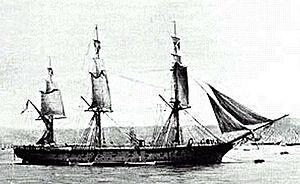
Le combat naval de Papudo s’est déroulé le 26 novembre 1865 lors de la guerre hispano-sud-américaine. Il a opposé un navire chilien et un navire espagnol au large du Chili près de la ville de Papudo.
La guerre hispano-sud-américaine, parfois également « guerre du guano », oppose l’Espagne aux républiques du Chili, du Pérou et, dans une moindre, mesure à la Bolivie et à l’Équateur. Le conflit commence en 1864 par l’occupation par l’Espagne des îles Chincha et prend fin avec le traité de paix signé à Lima, le 12 juin 1883. Cette guerre est connue comme la guerre contre l’Espagne au Chili et au Pérou, et en Espagne comme la guerre du Pacifique ou plutôt première guerre du Pacifique, le terme « guerre du Pacifique » se référant également au conflit qui opposa le Chili au Pérou et à la Bolivie entre 1879 et 1883.